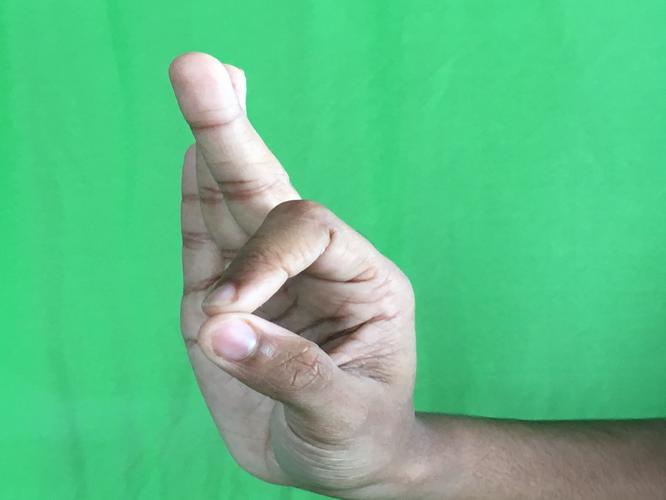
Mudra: Aralam
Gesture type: single_hand